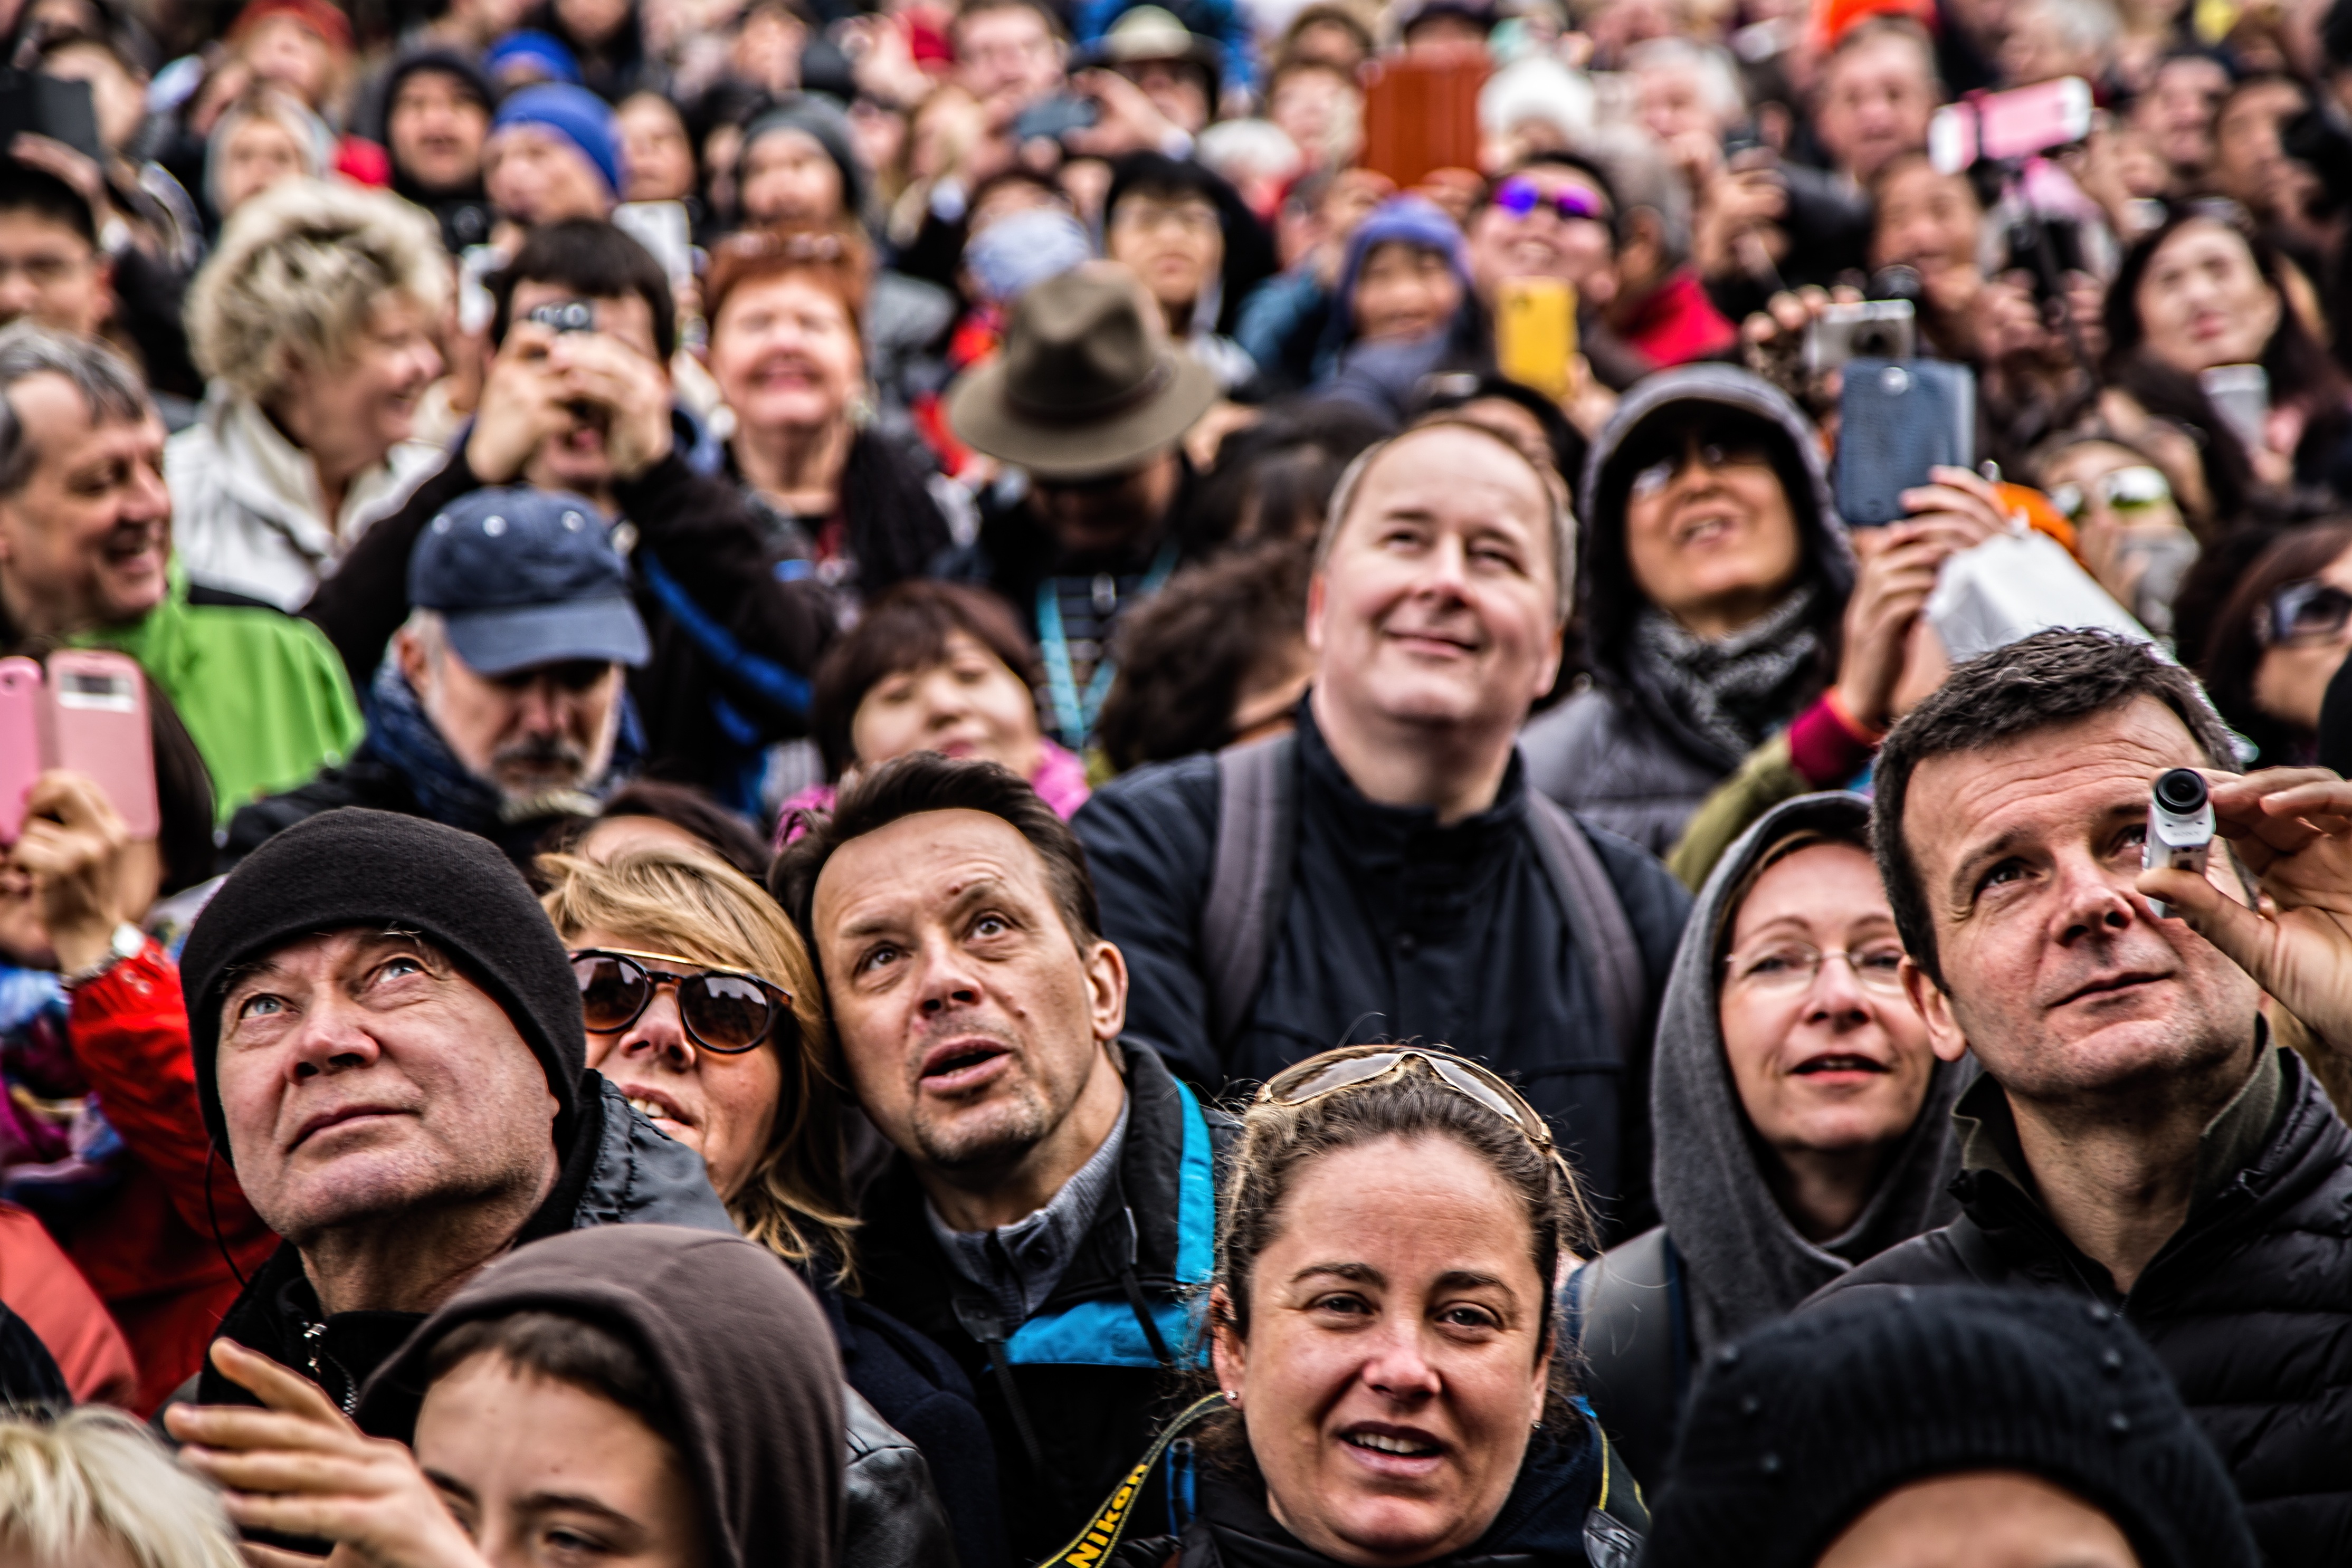
man, people, crowd, audience, youth, cheering, human, facial expression, curiosity, eyes, women, head, photograph, expression, faces, demonstration, protest, emotion, feeling, voltage, mimic